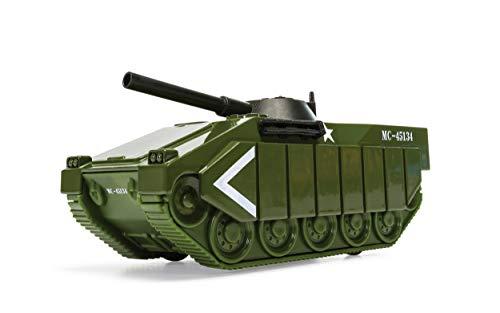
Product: Chunkies Die Cast Military Armored Army Tank Truck Green Toy Vehicle Ages 3 & Up CH034
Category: Toys & Games | Play Vehicles | Toy Vehicles
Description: Chunkies are die cast and plastic collectible toys These strong and indestructible vehicles come in police, fire, military, construction, farming, safari, and many more themes.
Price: $8.99
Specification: ProductDimensions:6x4x4inches|ItemWeight:7.5ounces|ShippingWeight:7.5ounces(Viewshippingratesandpolicies)|ASIN:B07P6RSM2C|Itemmodelnumber:CH034|Manufacturerrecommendedage:3yearsandup